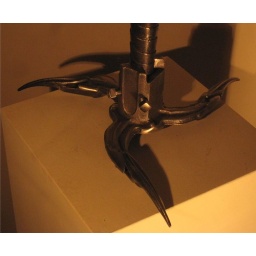
A fully articulating desk lamp with halogen spot made from wheat harvester and motorcycle parts found in Pullman, WA.